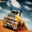
Label: truck